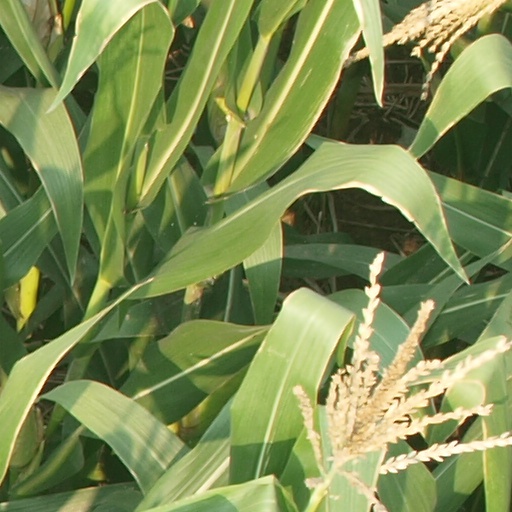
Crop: maize; corn